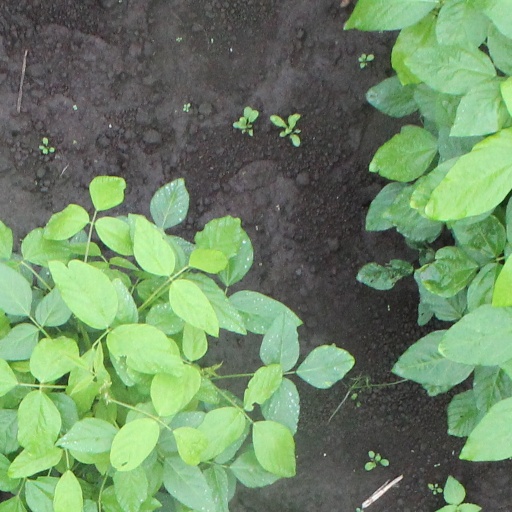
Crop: soybean